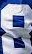
Number: 8